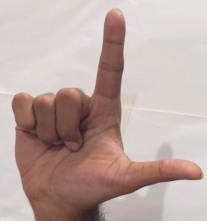
ASL sign: L